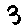
Label: 3